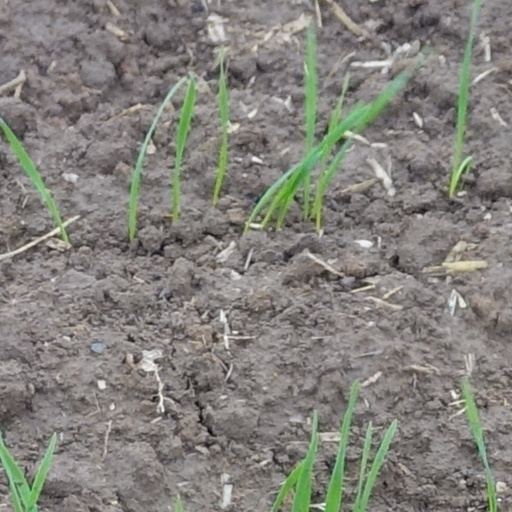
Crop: wheat